Theatre of Italy

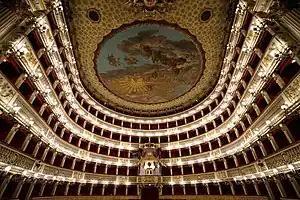
Teatro di San Carlo, Naples. It is the oldest continuously active venue for opera in the world.

At the same time, the "Teatro grottesco" was born, and it was an almost entirely Italian phenomenon. Other frequenters of this genre include Massimo Bontempelli, Luigi Antonelli, Enrico Cavacchioli, Luigi Chiarelli, Pier Maria Rosso di San Secondo and Pirandello himself in his first plays.